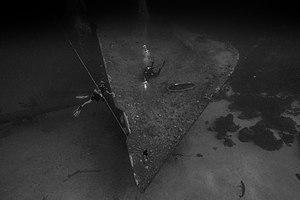
Le Hilma Hooker est une épave à Bonaire dans les Antilles néerlandaises. C'est un site populaire de plongée sur épave.